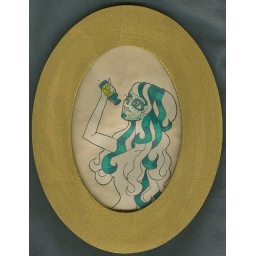
4x6-ish illustrations using micron pens on recycled paper in gold, wooden oval frames